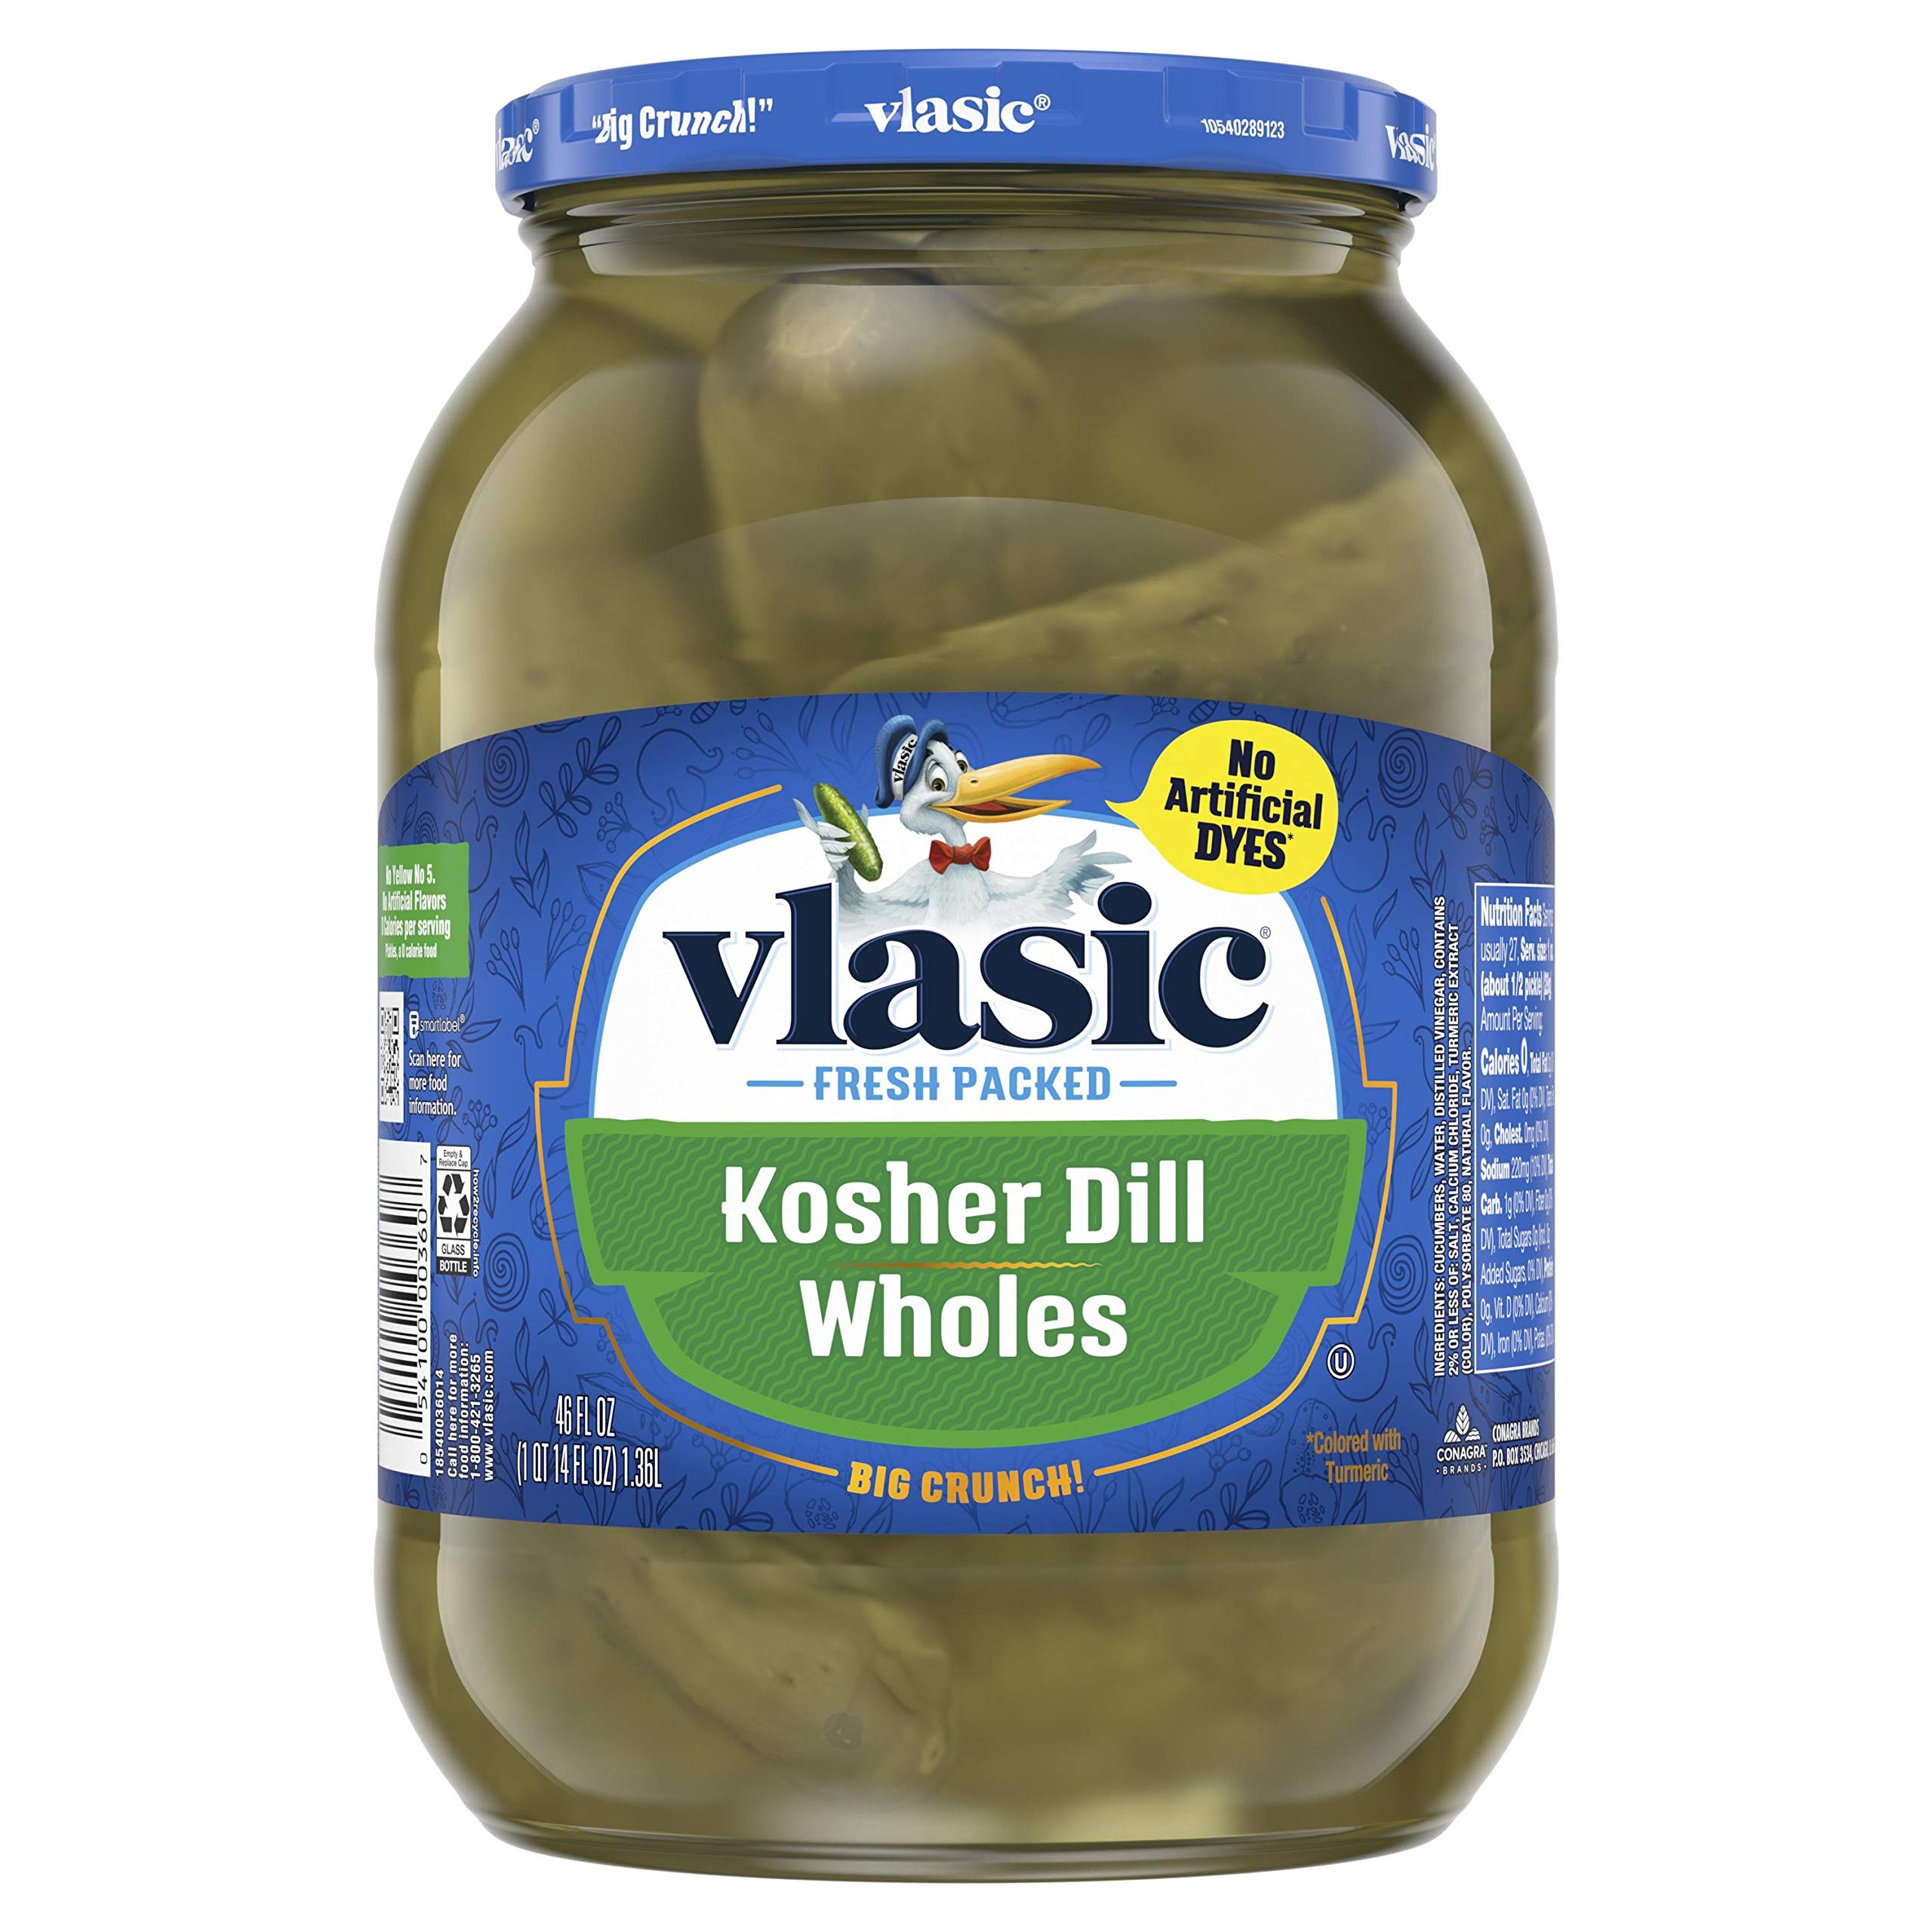
Item Name: Vlasic Kosher Whole Dill Pickles, Keto Friendly Snacks and Toppings, 6 - 46 FL OZ Jars
Bullet Point 1: Six 46 fl oz jars of Vlasic Kosher Dill Whole Pickles
Bullet Point 2: Perfectly crunchy Kosher dill pickles made with a one-of-a-kind secret pickling recipe
Bullet Point 3: Vlasic's pickling recipe delivers classic dill taste
Bullet Point 4: Snack pickles contain 0 calories per serving
Bullet Point 5: Packaged in a resealable jar to lock in flavor and keep pickles crunchy
Value: 276.0
Unit: Ounce

Price: 4.48